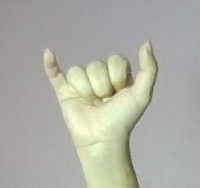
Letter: ya